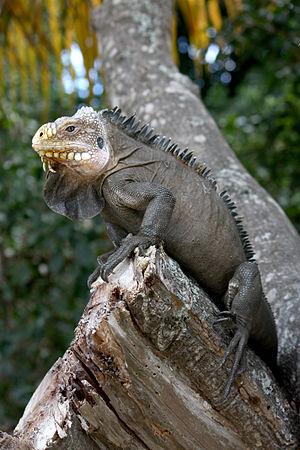
Iguana iguana est une espèce de sauriens de la famille des Iguanidae. En français, elle est nommée Iguane vert ou Iguane commun.
Iguana delicatissima est une espèce de sauriens de la famille des Iguanidae. En français, elle est nommée Iguane des Petites Antilles et est classée « en danger critique d'extinction » par l'UICN.